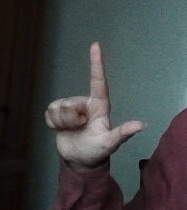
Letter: laam